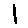
Label: 1